Edwin Thomas Maynard

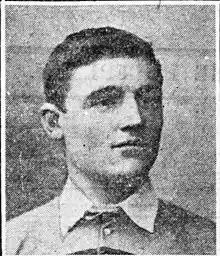
Maynard in 1909

Edwin Thomas Maynard (21 March 1878 – 20 November 1961) known as Edwin Thomas or "Beddoe" Thomas was a Welsh international rugby union prop who played club rugby for Newport RFC. Thomas was part of the Wales team that won the Triple Crown in 1909, and faced all three major Southern Hemisphere teams; New Zealand, South Africa and Australia, for Newport.